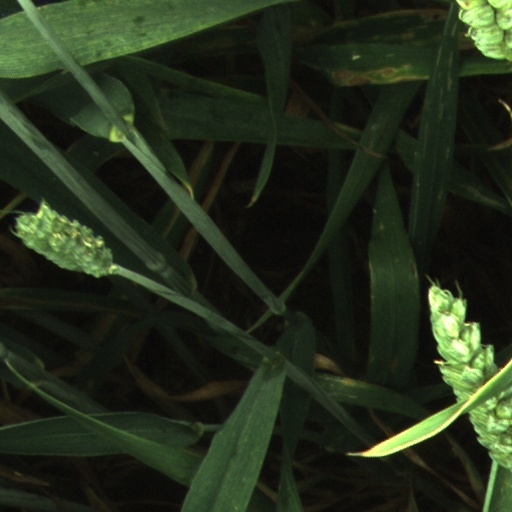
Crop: wheat